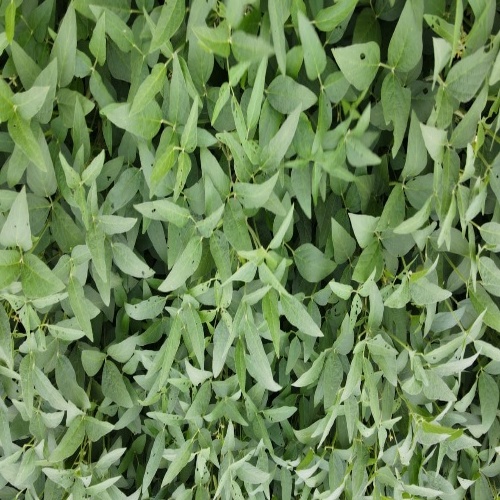
Label: Diabrotica_speciosa